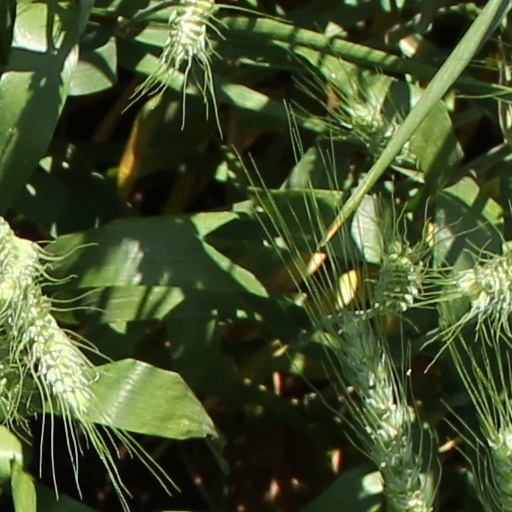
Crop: wheat